Li River

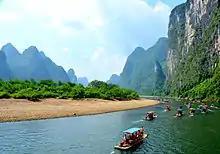
Tourist rafting boats cruise from Yangshuo County, on the Li River

The upper course of the Li River is connected by an ancient Lingqu canal with the Xiang River, which flows north into the Yangtze; this in the past made the Li and Gui Rivers part of a highly important waterway connecting the Yangtze valley with the Pearl delta.